Alcohol in Bangladesh

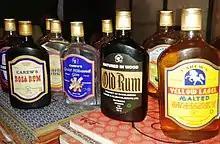
Products of Darsana Distilary

In 2003 the government of Bangladesh gave Jamuna Distillery Limited of Jamuna Group the licence to produce alcoholic beverages. Jamuna Distillery Limited was the first private company to be given a license to produce alcohol which ended the monopoly of the state-owned Carew & Co (Bangladesh) Ltd. Alcohol is sold in 5-star hotels and government-licensed bars. In 2009 Jamuna launched Hunter branded beer in Bangladesh.